Qatar Museums

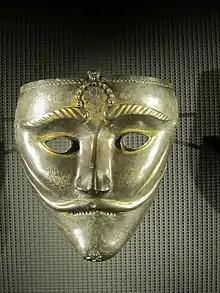
War mask from the MIA collection

The MIA was opened in 2008. The museum includes two floors of permanent exhibition galleries, one main temporary gallery, two outdoor courtyards overlooking the city's skyline, an education center, a library, as well as a vast atrium area with a café and a gift shop.